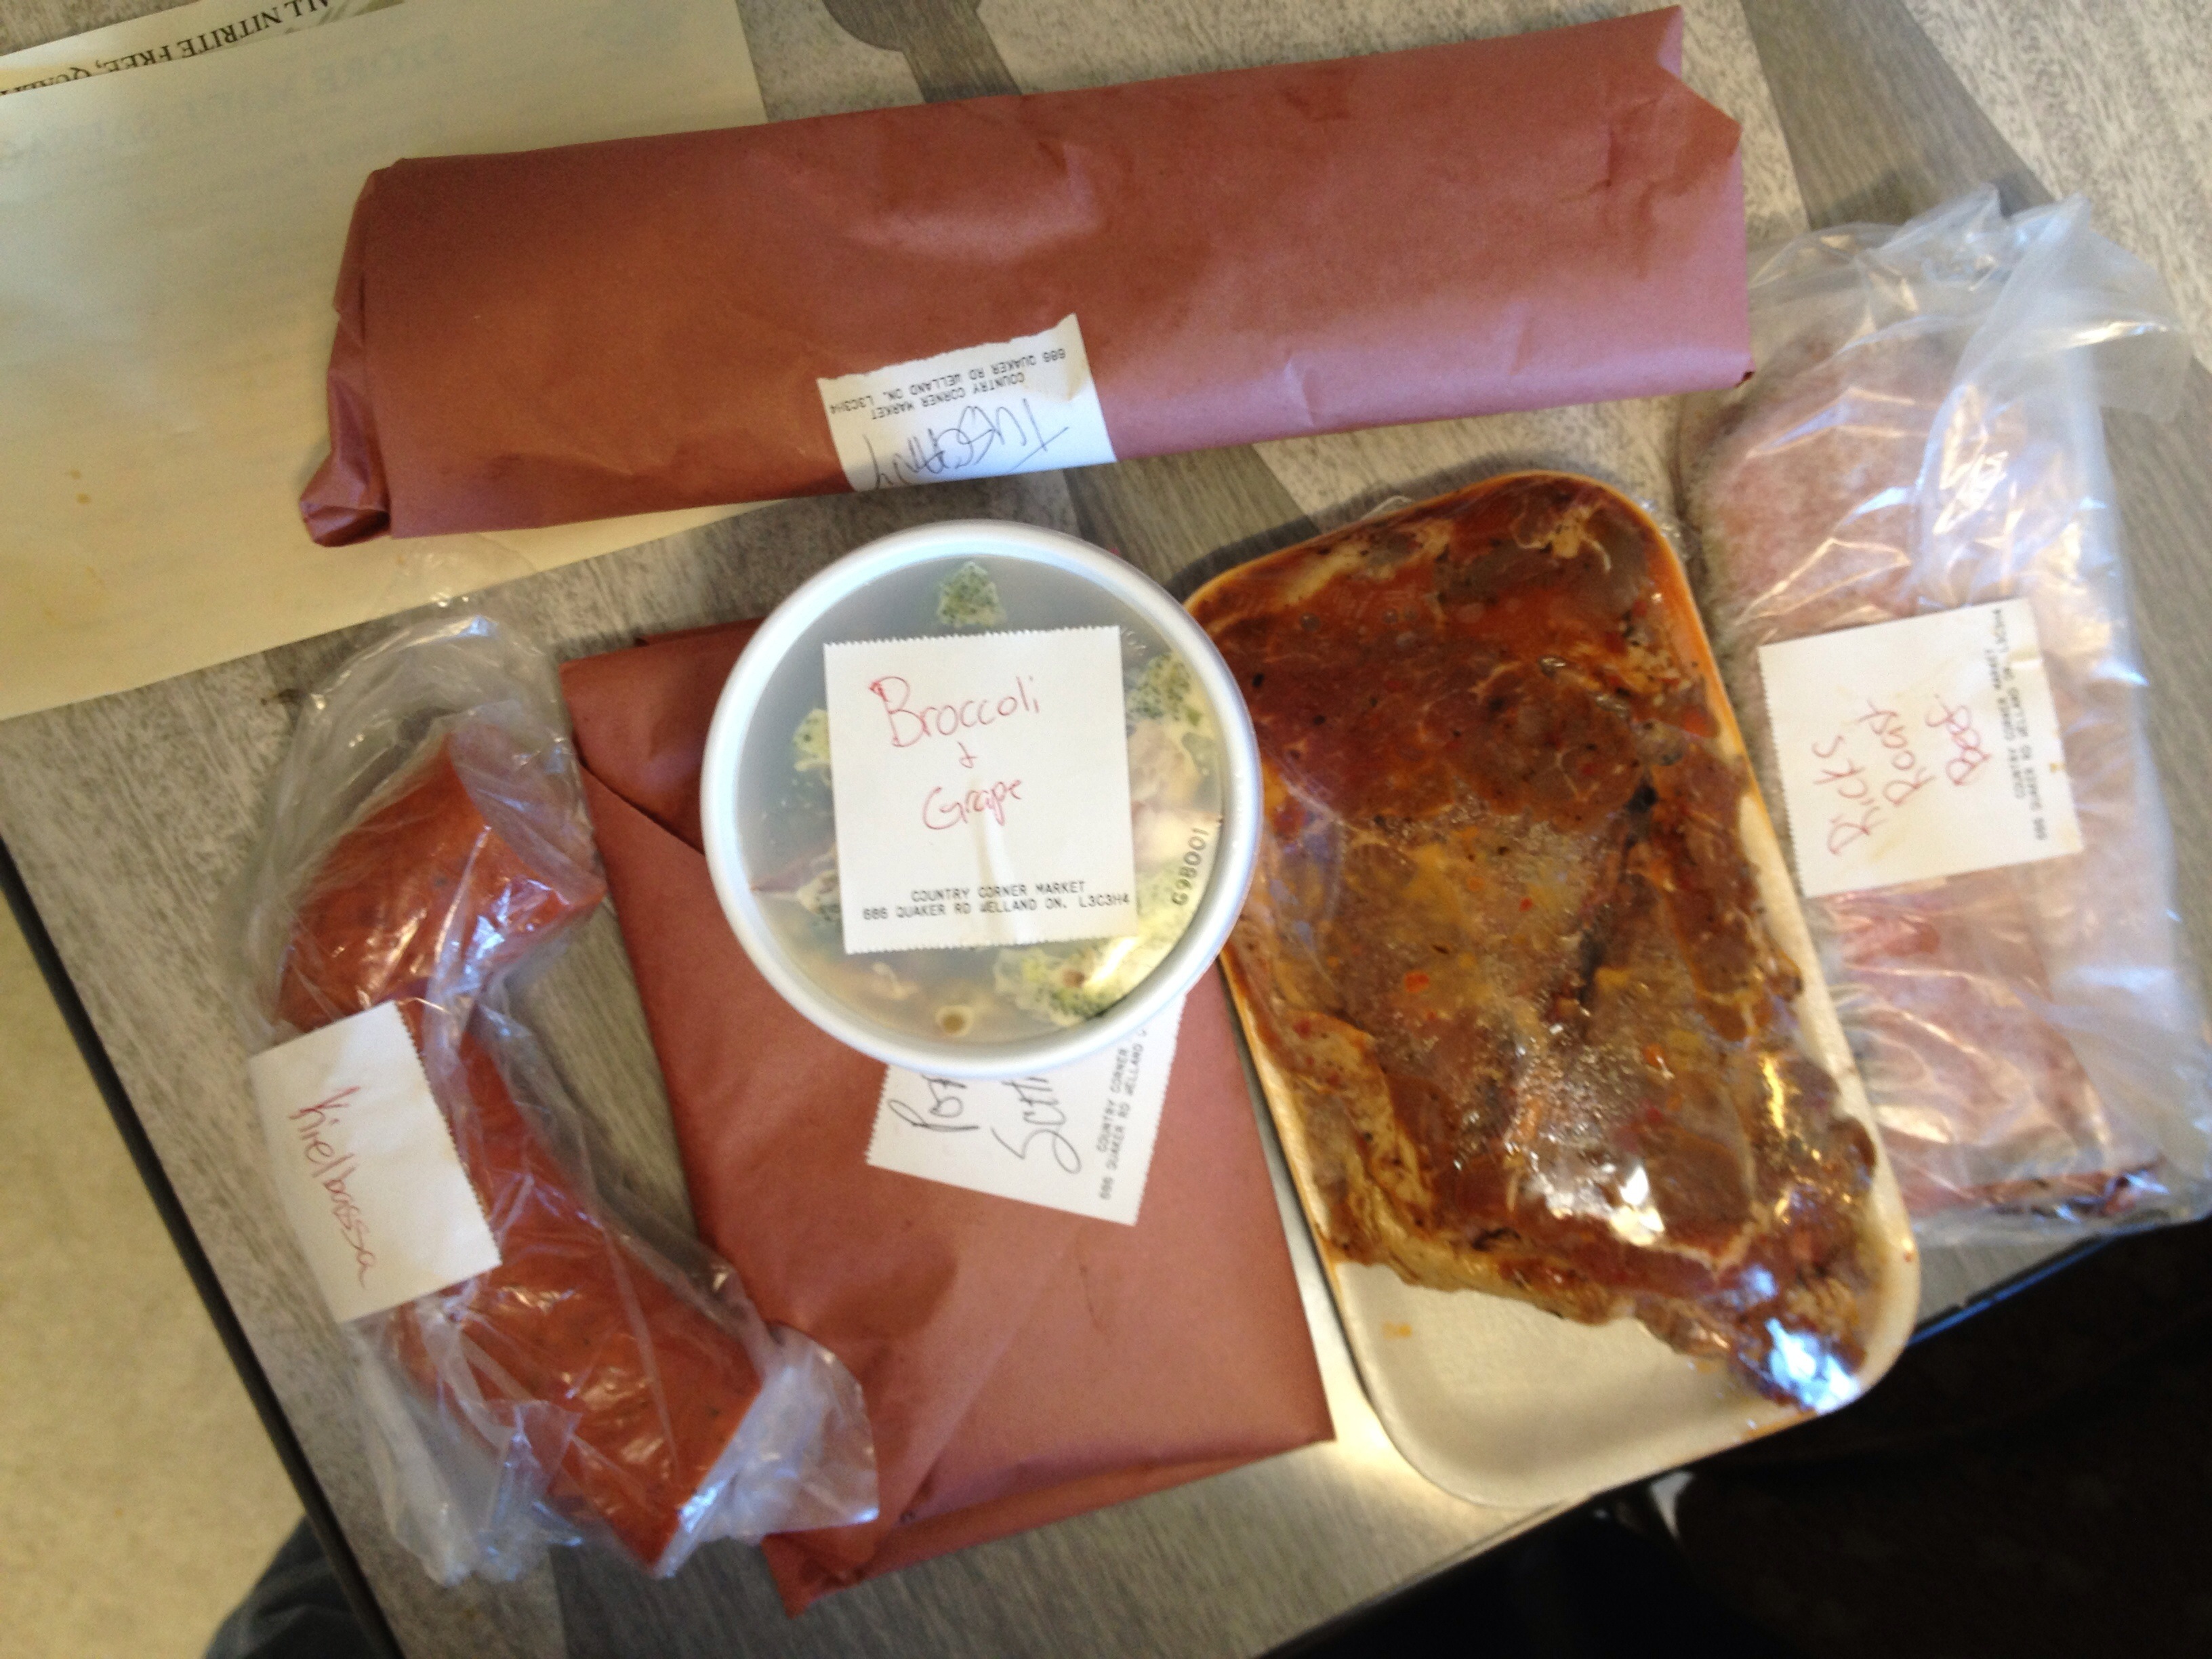
food, baking, meat